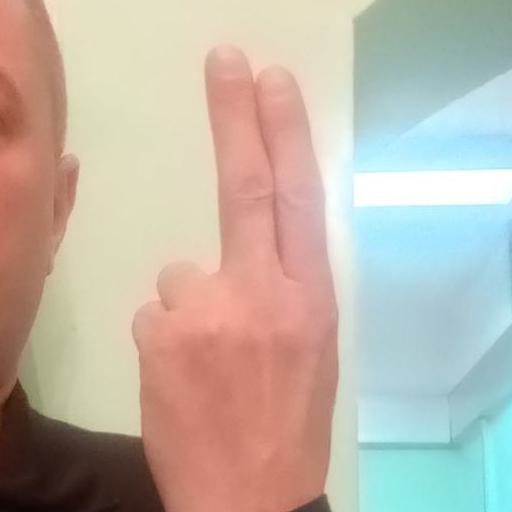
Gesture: two_up_inverted